Universidad Estatal Península de Santa Elena

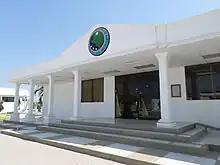
Edificio de Rectorado

From 1984 to 1994 the municipalities of Salinas and Santa Elena and various civic institutions took steps in an attempt to institutionalize Higher Education in the Santa Elena Peninsula, achieving the operation of the University Extension University of Guayaquil in the areas Industrial Engineering with Industrial Technology Program; Arts, Business Administration and Languages.